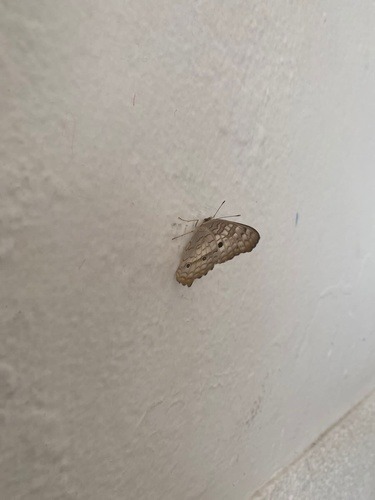
Scientific name: Anartia jatrophae
Common name: White peacock
Family: Nymphalidae
Order: Lepidoptera
Pollinator type: Primary pollinator
Habitat: Gardens, parks, and open areas
Geographic range: Southern United States to Argentina
Conservation status: Least Concern